John Whittle

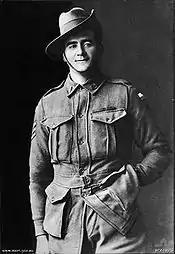
Sergeant John Whittle c. 1918

The 12th Battalion spent the next two months engaged in minor operations in Belgium, before once again transferring to the trenches in France during December. During this time, Whittle was re-promoted to the rank of sergeant. With the commencement of the German spring offensive of 1918, the 12th Battalion assisted in repulsing the assault in the months of March and April. While engaged in this operation, Whittle was wounded on 19 March and admitted to a field hospital suffering shrapnel wounds to his right hand. Recovering from the wound, he returned to the 12th Battalion in April. Later that month, Whittle was charged with conduct to the prejudice of good order and Military Discipline a second time for mutilating his pay book; he was reprimanded by the battalion's commanding officer as a result.